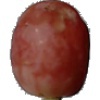
Label: Grape Pink 1